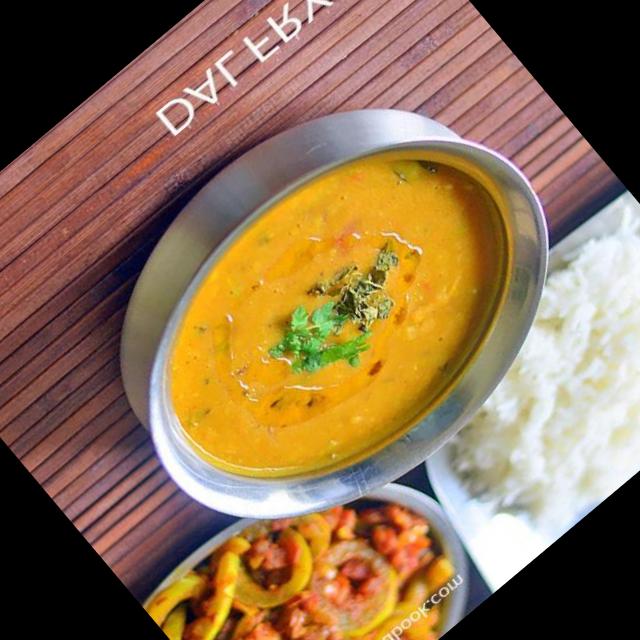
Dish: dal_makhani